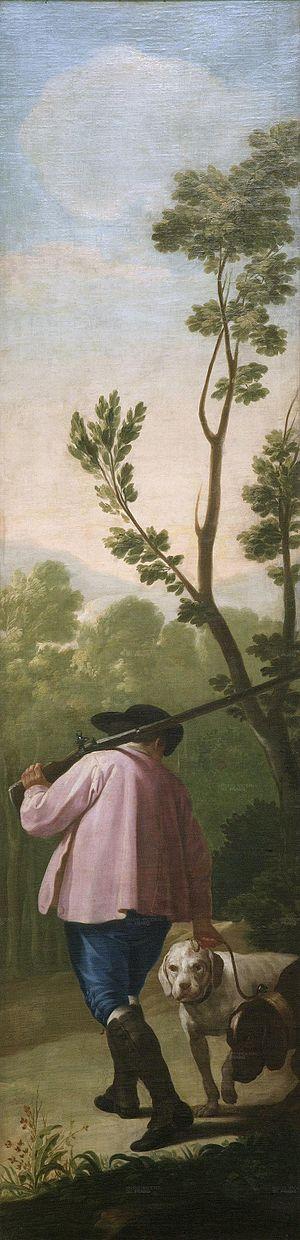
El cazador con sus perros est un tableau de Francisco de Goya réalisé en 1775 et appartenant à la première série de cartons pour tapisserie destinée à la salle à manger du Prince des Asturies au palais de l'Escurial.
Les Cartons de Goya sont un ensemble d'œuvres peintes par Francisco de Goya entre 1775 et 1792 pour la Fabrique royale de tapisserie. Bien qu'il ne s'agisse pas des seuls cartons pour tapisserie réalisés pour l'usine royale, ce sont les plus connus et ceux auxquels l'histoire de l'art a octroyé l’appellation « carton pour tapisserie » par antonomase, en Espagne.